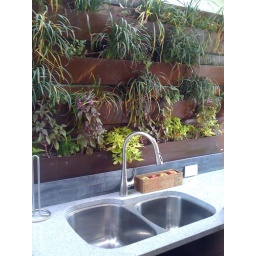
Herb wall in the VA Tech house